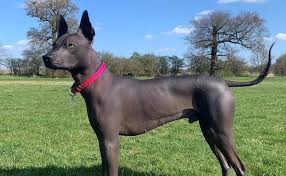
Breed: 220-n000069-Mexican_hairless